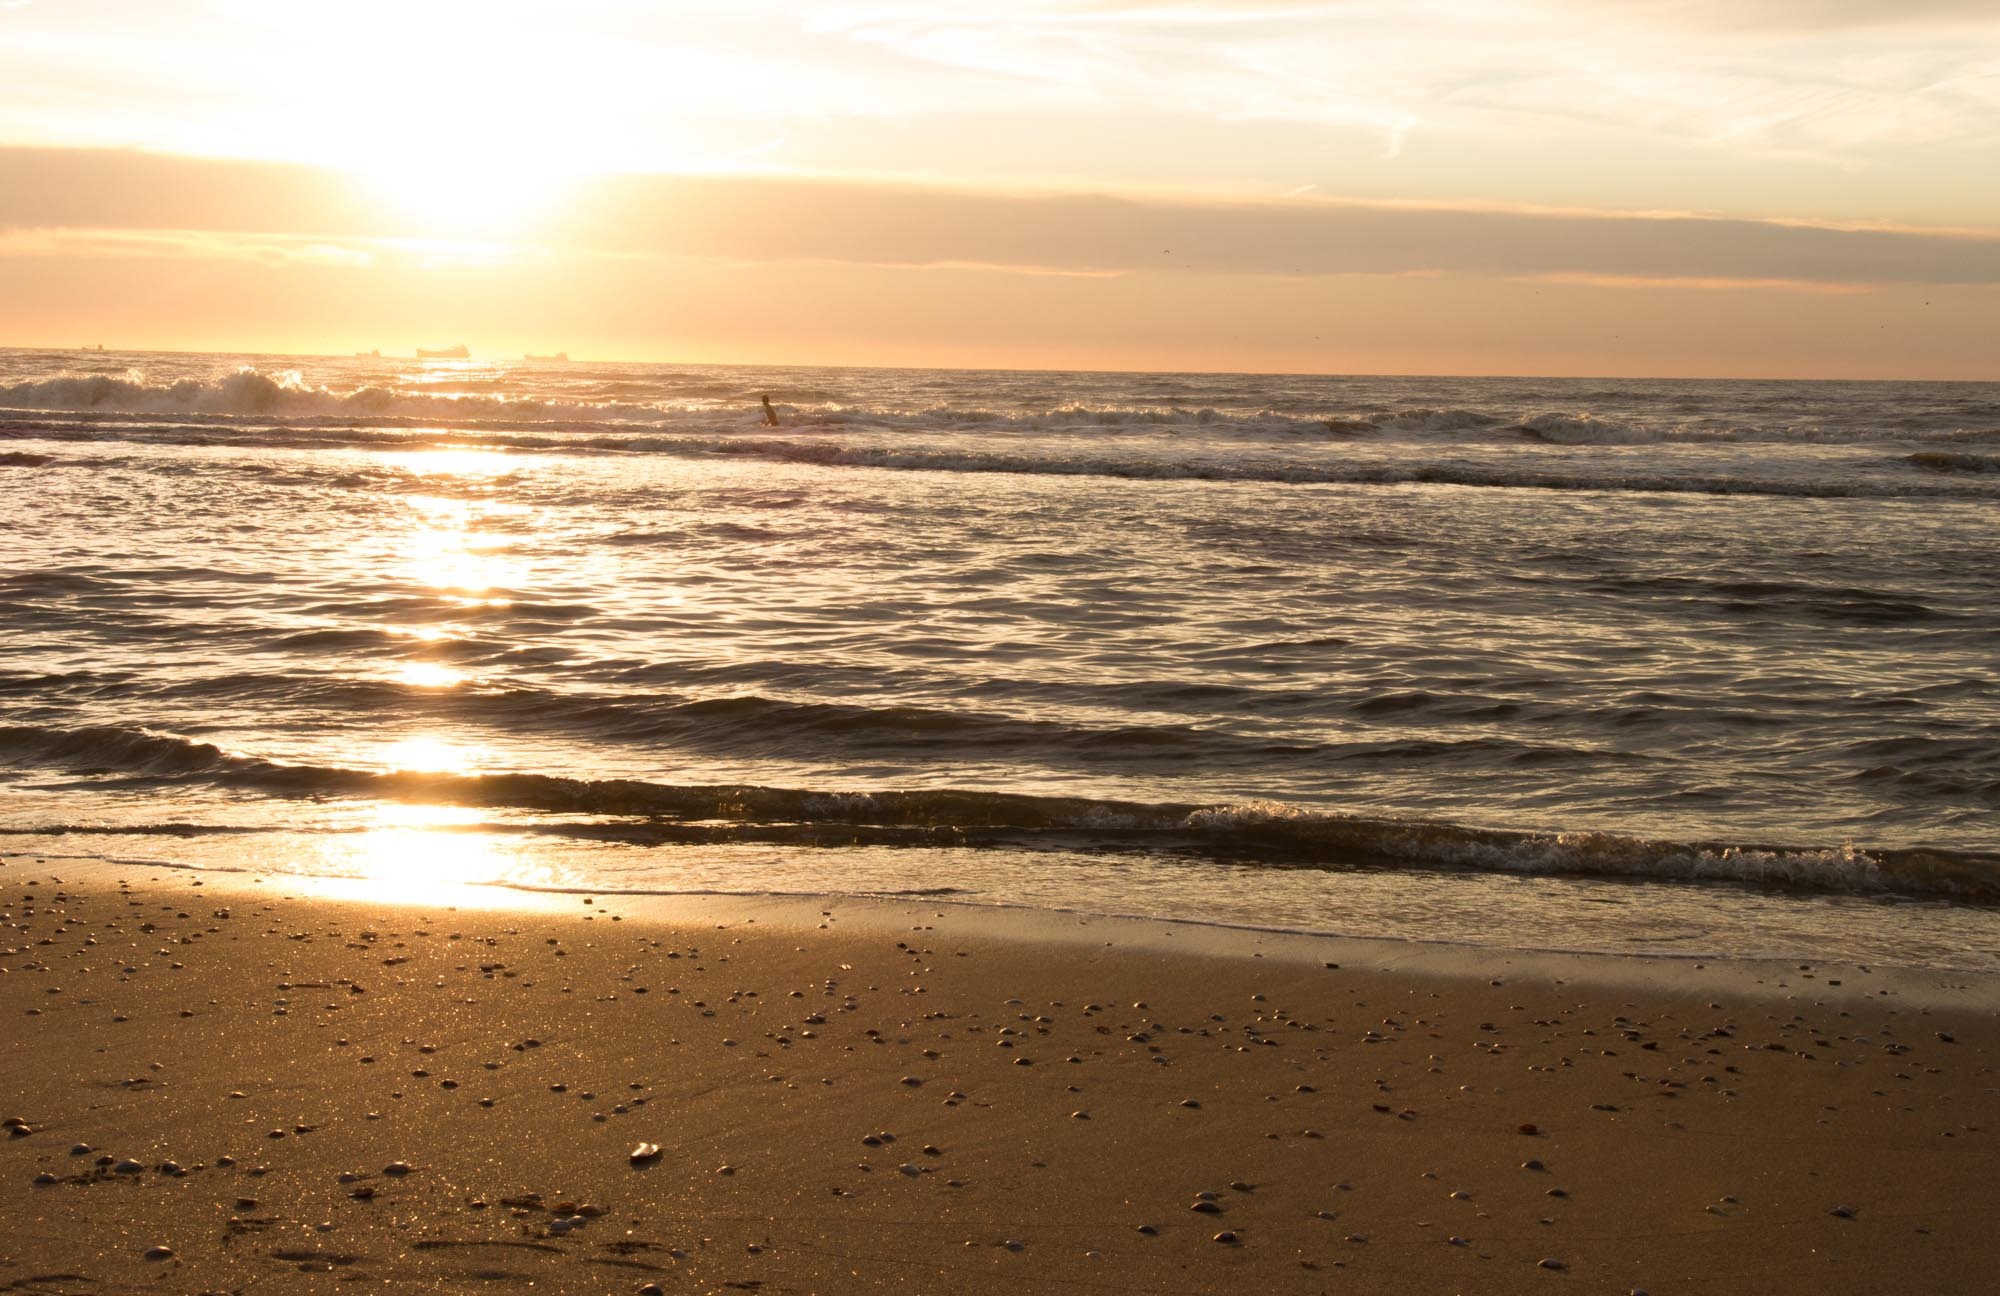
beach, sea, coast, sand, ocean, horizon, sun, sunrise, sunset, sunlight, morning, shore, wave, dawn, dusk, evening, body of water, holland, mudflat, wind wave